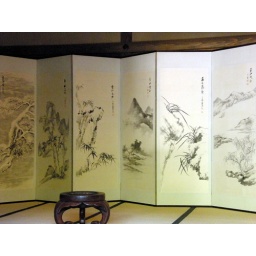
Rice paper screen in Aizu Buke Yashiki.